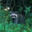
Label: raccoon